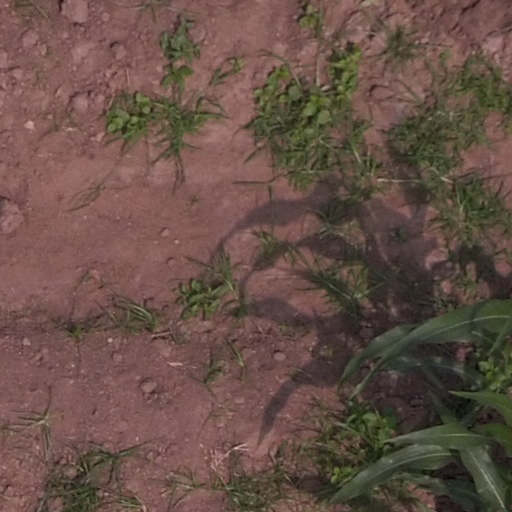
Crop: maize; corn